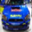
Label: automobile